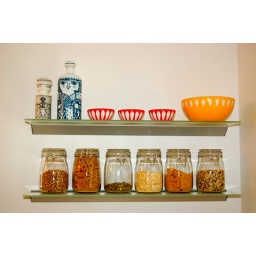
new shelf area in the kitchen